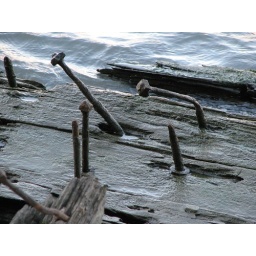
Vestiges of a burned down train bridge over La Riviere Richelieu in Sorel-Tracy, QC.